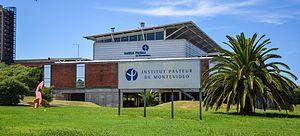
L’institut Pasteur est une fondation française privée à but non lucratif qui se consacre à l'étude de la biologie, des micro-organismes, des maladies et des vaccins.